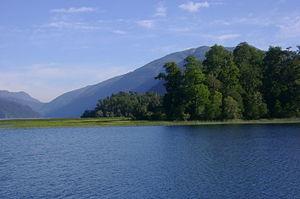
La faille Reigolil-Pirihueico est une faille géologique de second ordre située dans la Cordillère des Andes chiliennes et argentines. Comme son nom l'indique, elle va de la vallée de Reigolil jusqu'au lac Pirihueico l'un des sept lacs situés dans le sud du Chili. Il s'agit d'un lac d'origine glaciaire dans les Andes alimenté par la rivière Fui.
Panguipulli est une ville et une commune du Chili de la province de Valdivia rattachée à la Région des Fleuves dans le sud du pays. Elle est connue pour la beauté de son cadre naturel, son surnom est la ville des roses. Elle est située sur la rive occidentale du lac Panguipulli.
Le lac Pirihueico est une des sept lacs situés dans le sud du Chili. Il s'agit d'un lac d'origine glaciaire dans les Andes alimenté par la rivière Fui.